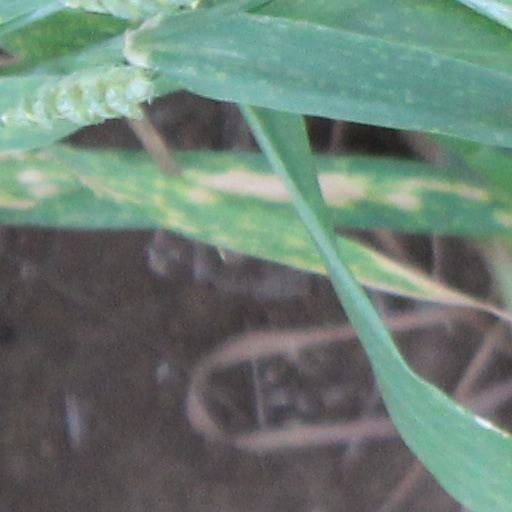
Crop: wheat